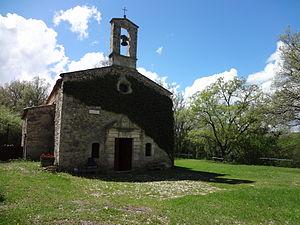
Dauphin est une commune française, située dans le département des Alpes-de-Haute-Provence en région Provence-Alpes-Côte d'Azur.
Cet article recense les édifices religieux des Alpes-de-Haute-Provence, en France, munis d'un clocher-mur.